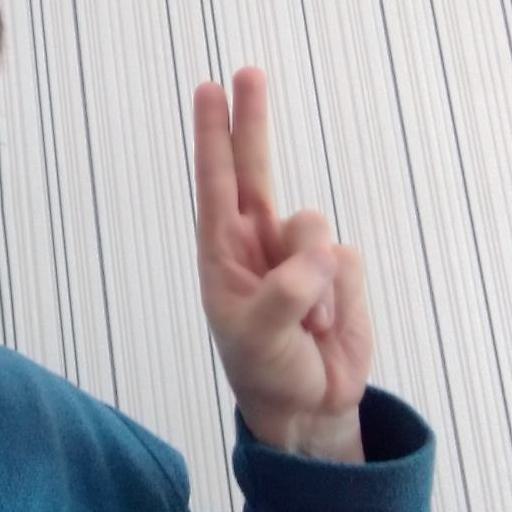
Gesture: two_up